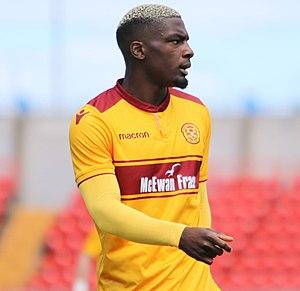
Cédric Kipré, né le 9 décembre 1996 à Paris, est un footballeur ivoirien qui évolue au poste de défenseur à Wigan Athletic.